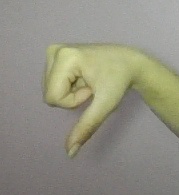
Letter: waw